Daodong Tutorial Academy

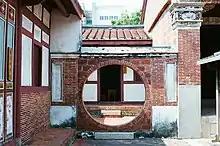
The west wing of Daodong Tutorial Academy

The academy building consists of a central hall, east wing, west wing, and a garden. The central hall enshrines Chu Wen-kung and Kuei Hsing; the east wing enshrines the tablets of temple renovation contributors; and the west wing enshrines the God of the Land. The garden displays wooden logs used for the construction of the academy.